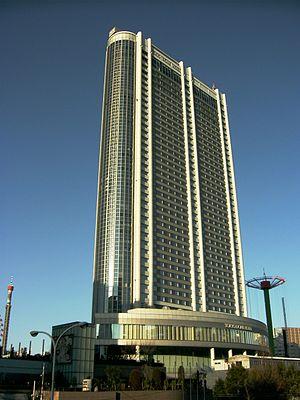
Kenzō Tange, né à Osaka le 4 septembre 1913, élevé à Imabari, dans la préfecture d'Ehime, mort à Tokyo le 22 mars 2005, était un architecte et urbaniste japonais.